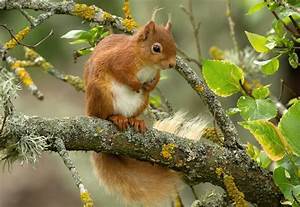
Label: scoiattolo